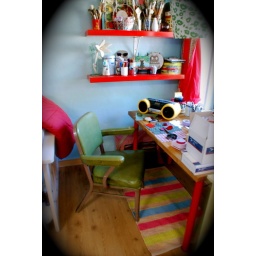
Metal chair from the 60's or 70's, free in church parking lot.